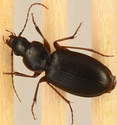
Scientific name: Synuchus impunctatus
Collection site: Bartlett Experimental Forest NEON (BART), plot BART_080